Brian Reynolds (game designer)

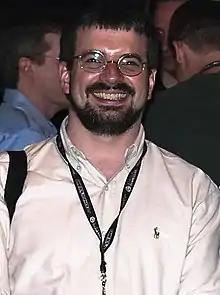
Reynolds at E3 in 2003

Brian Reynolds (born 1967) is an American videogame designer. Reynolds has designed at SecretNewCo, Zynga, Big Huge Games, and MicroProse and has been chairman of the International Game Developers Association. He has played a major part in designing a number of multi-million selling games including "Civilization II", "Rise of Nations", "Sid Meier's Alpha Centauri", and "FrontierVille". He has also founded or co-founded three game companies, SecretNewCo, Big Huge Games, and Firaxis Games.